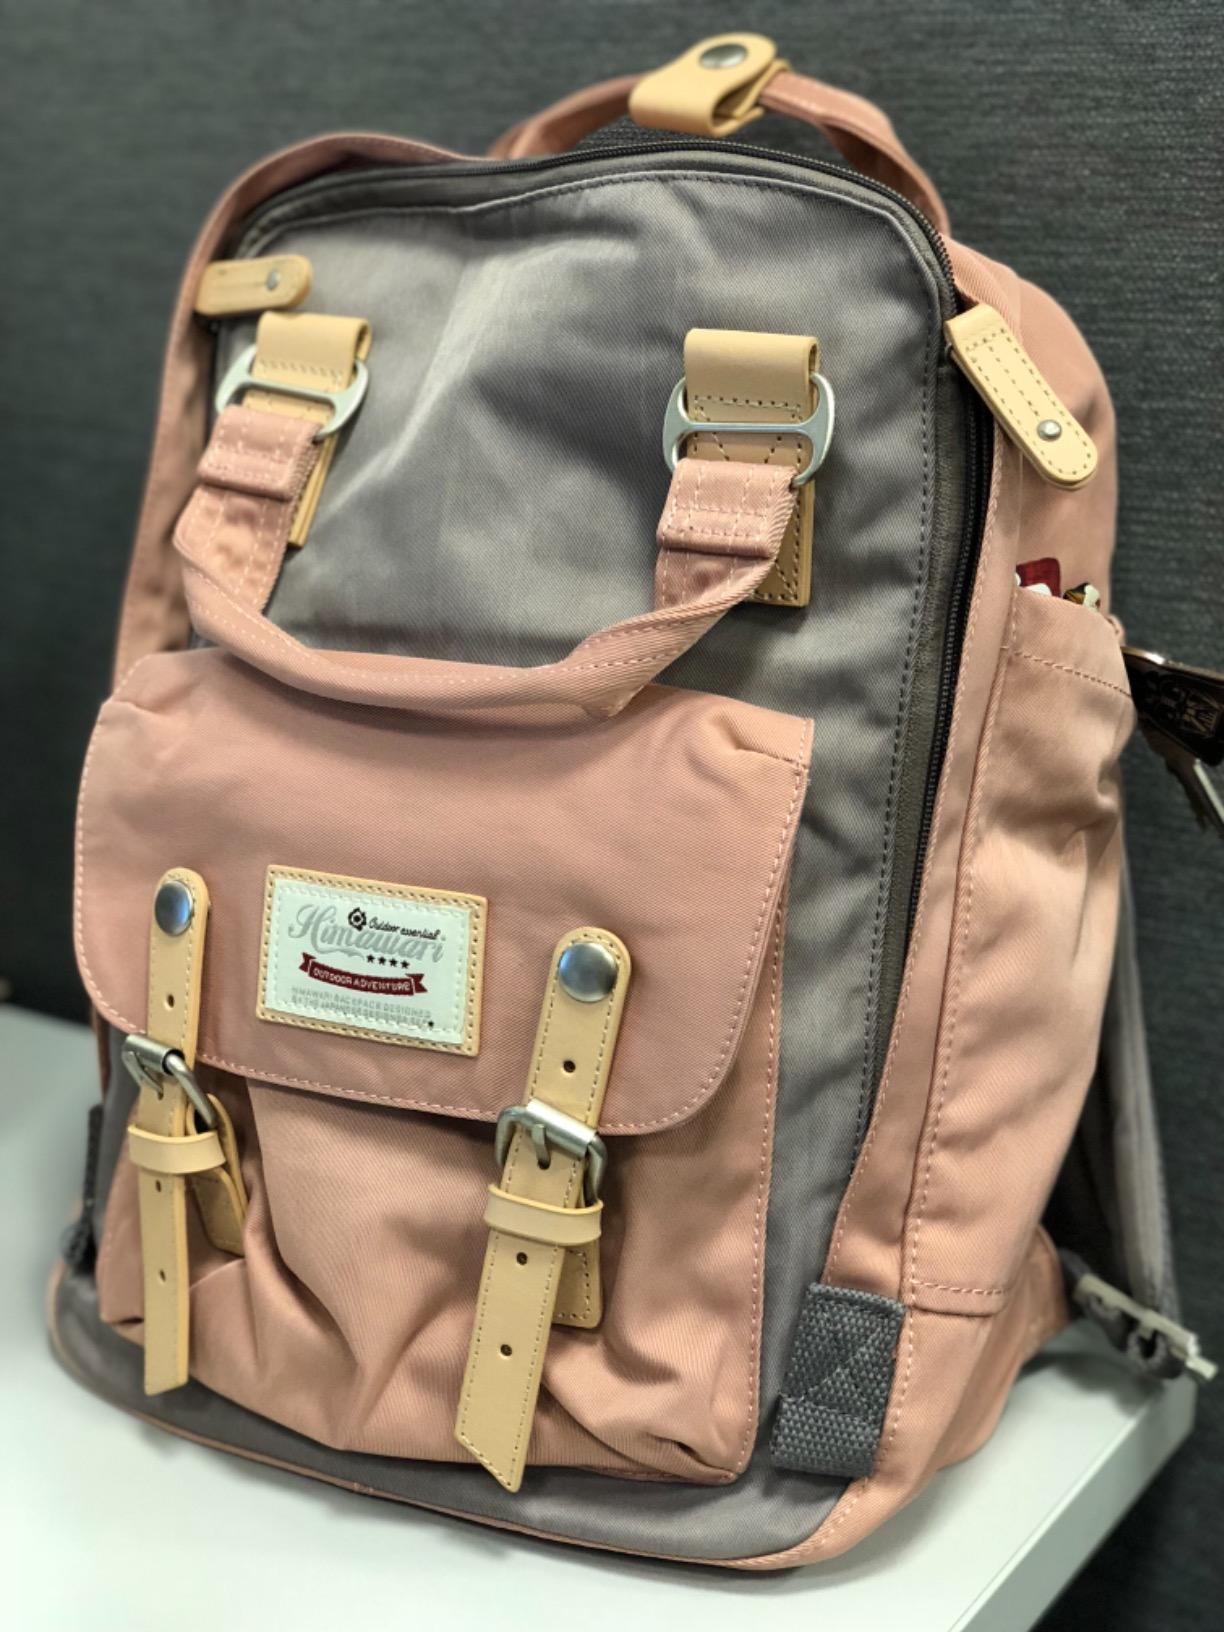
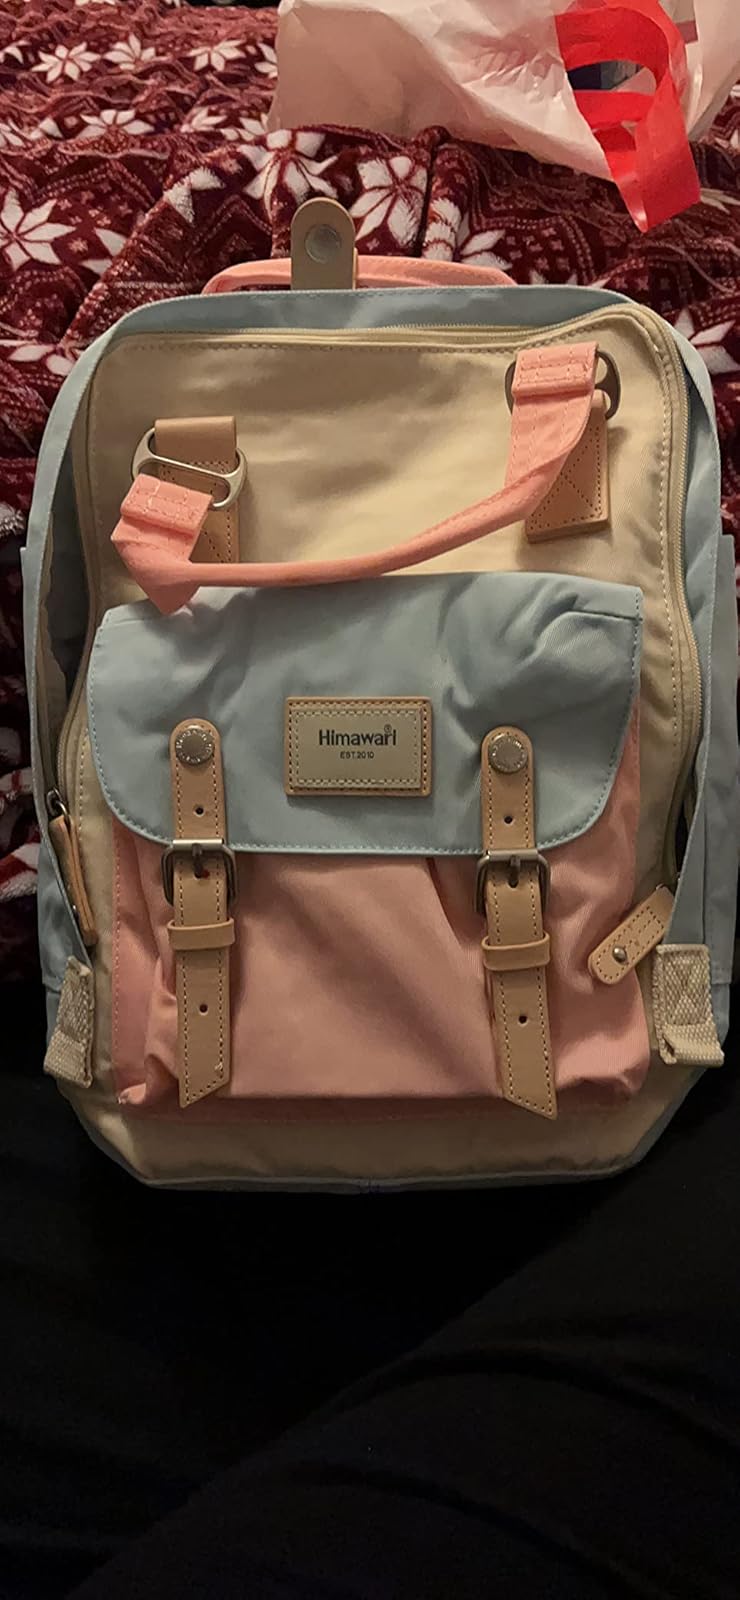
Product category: bag
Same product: no